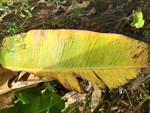
Label: xamthomonas